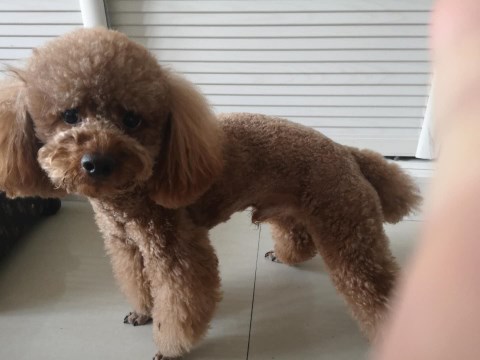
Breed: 7449-n000128-teddy